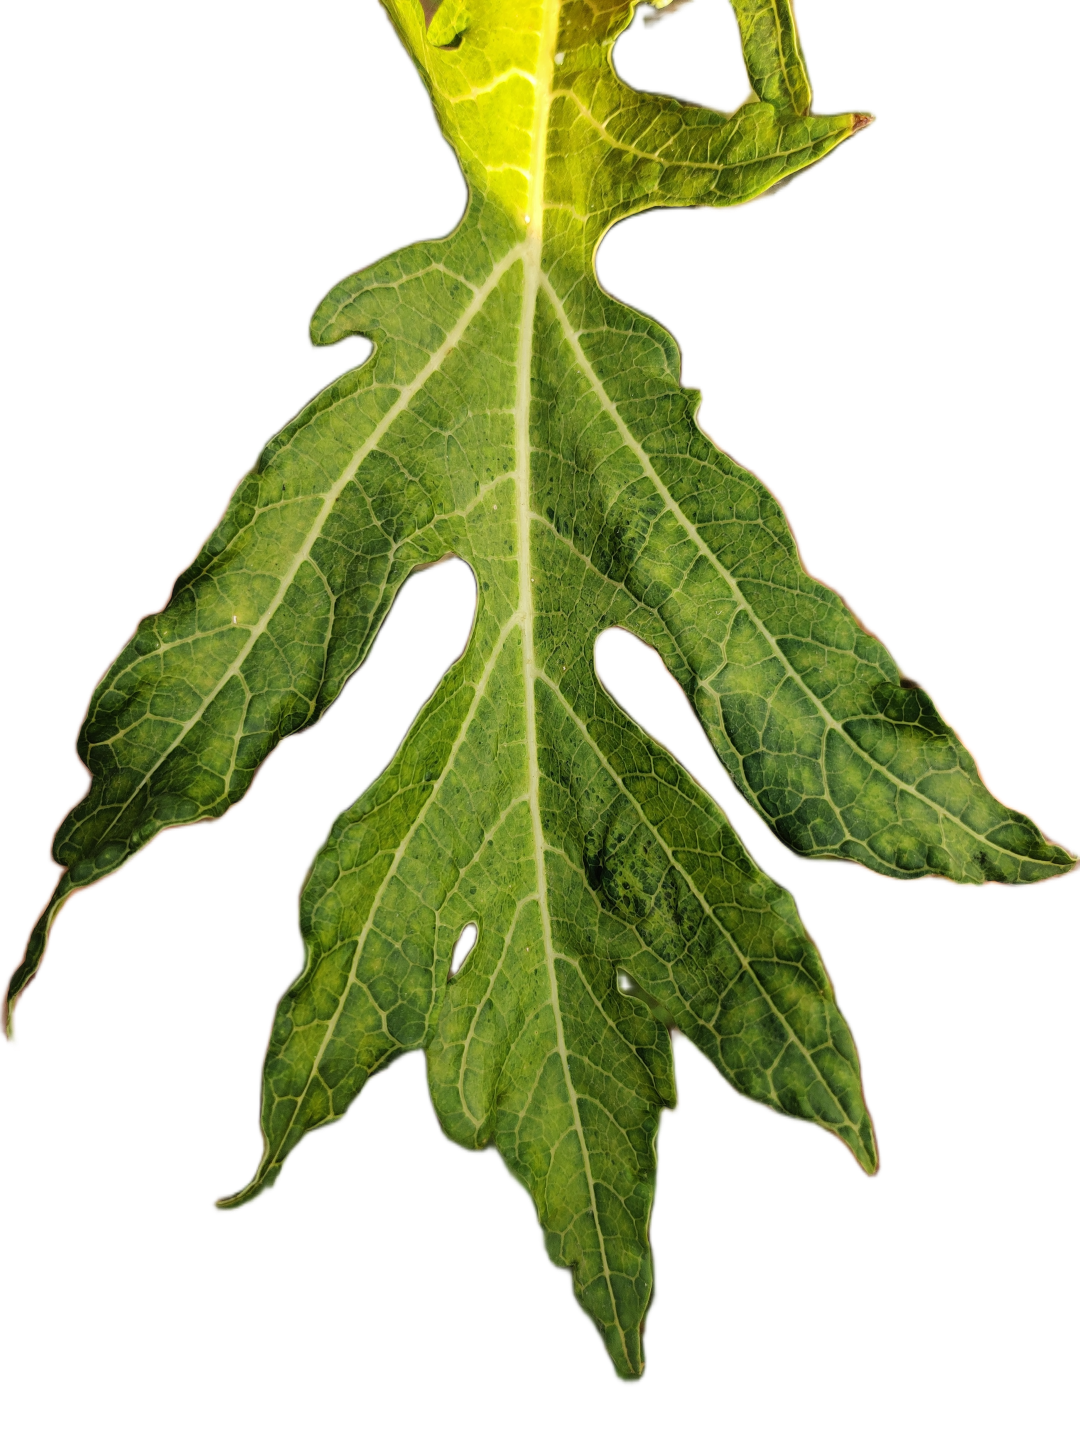
Crop: Papaya
Label: Curled_Yellow_Spot